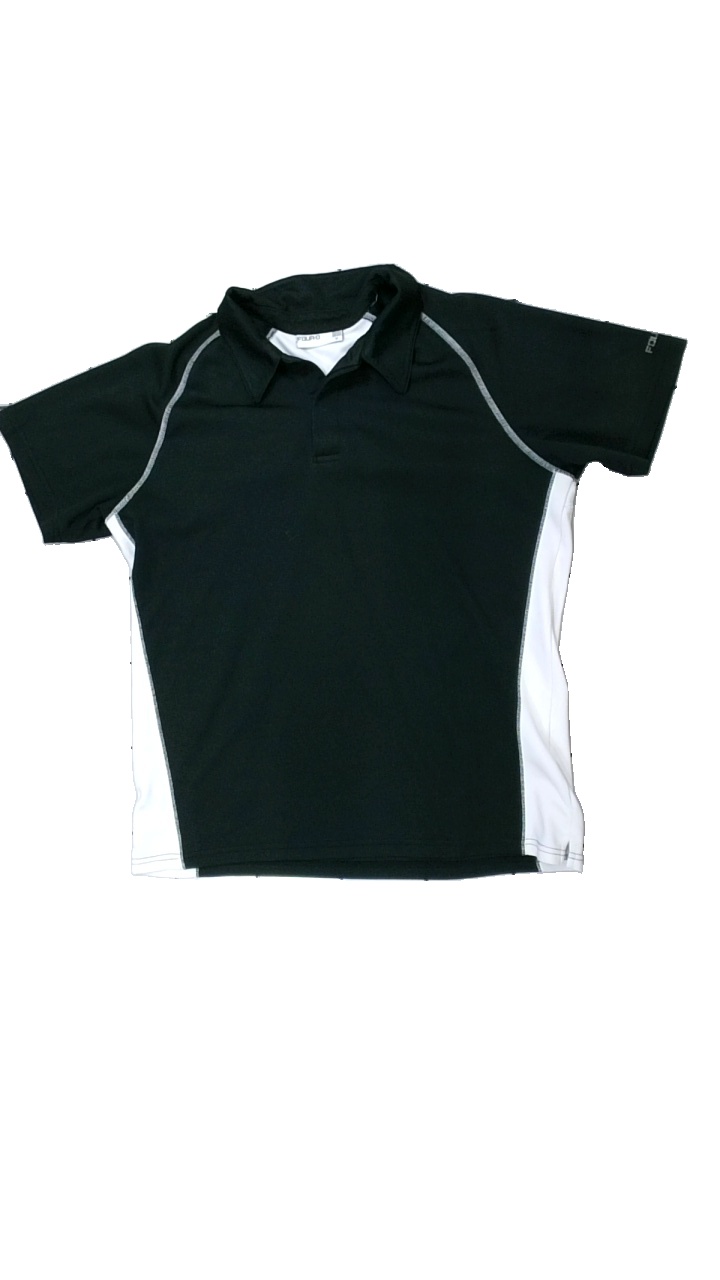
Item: T-shirt (Men)
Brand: Four-d
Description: tränings t-shirt med hål fram
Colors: Black, White
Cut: Regular
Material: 100% polyester
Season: All
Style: Sports
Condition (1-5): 4
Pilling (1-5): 5
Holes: Minor
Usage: Reuse
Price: <50